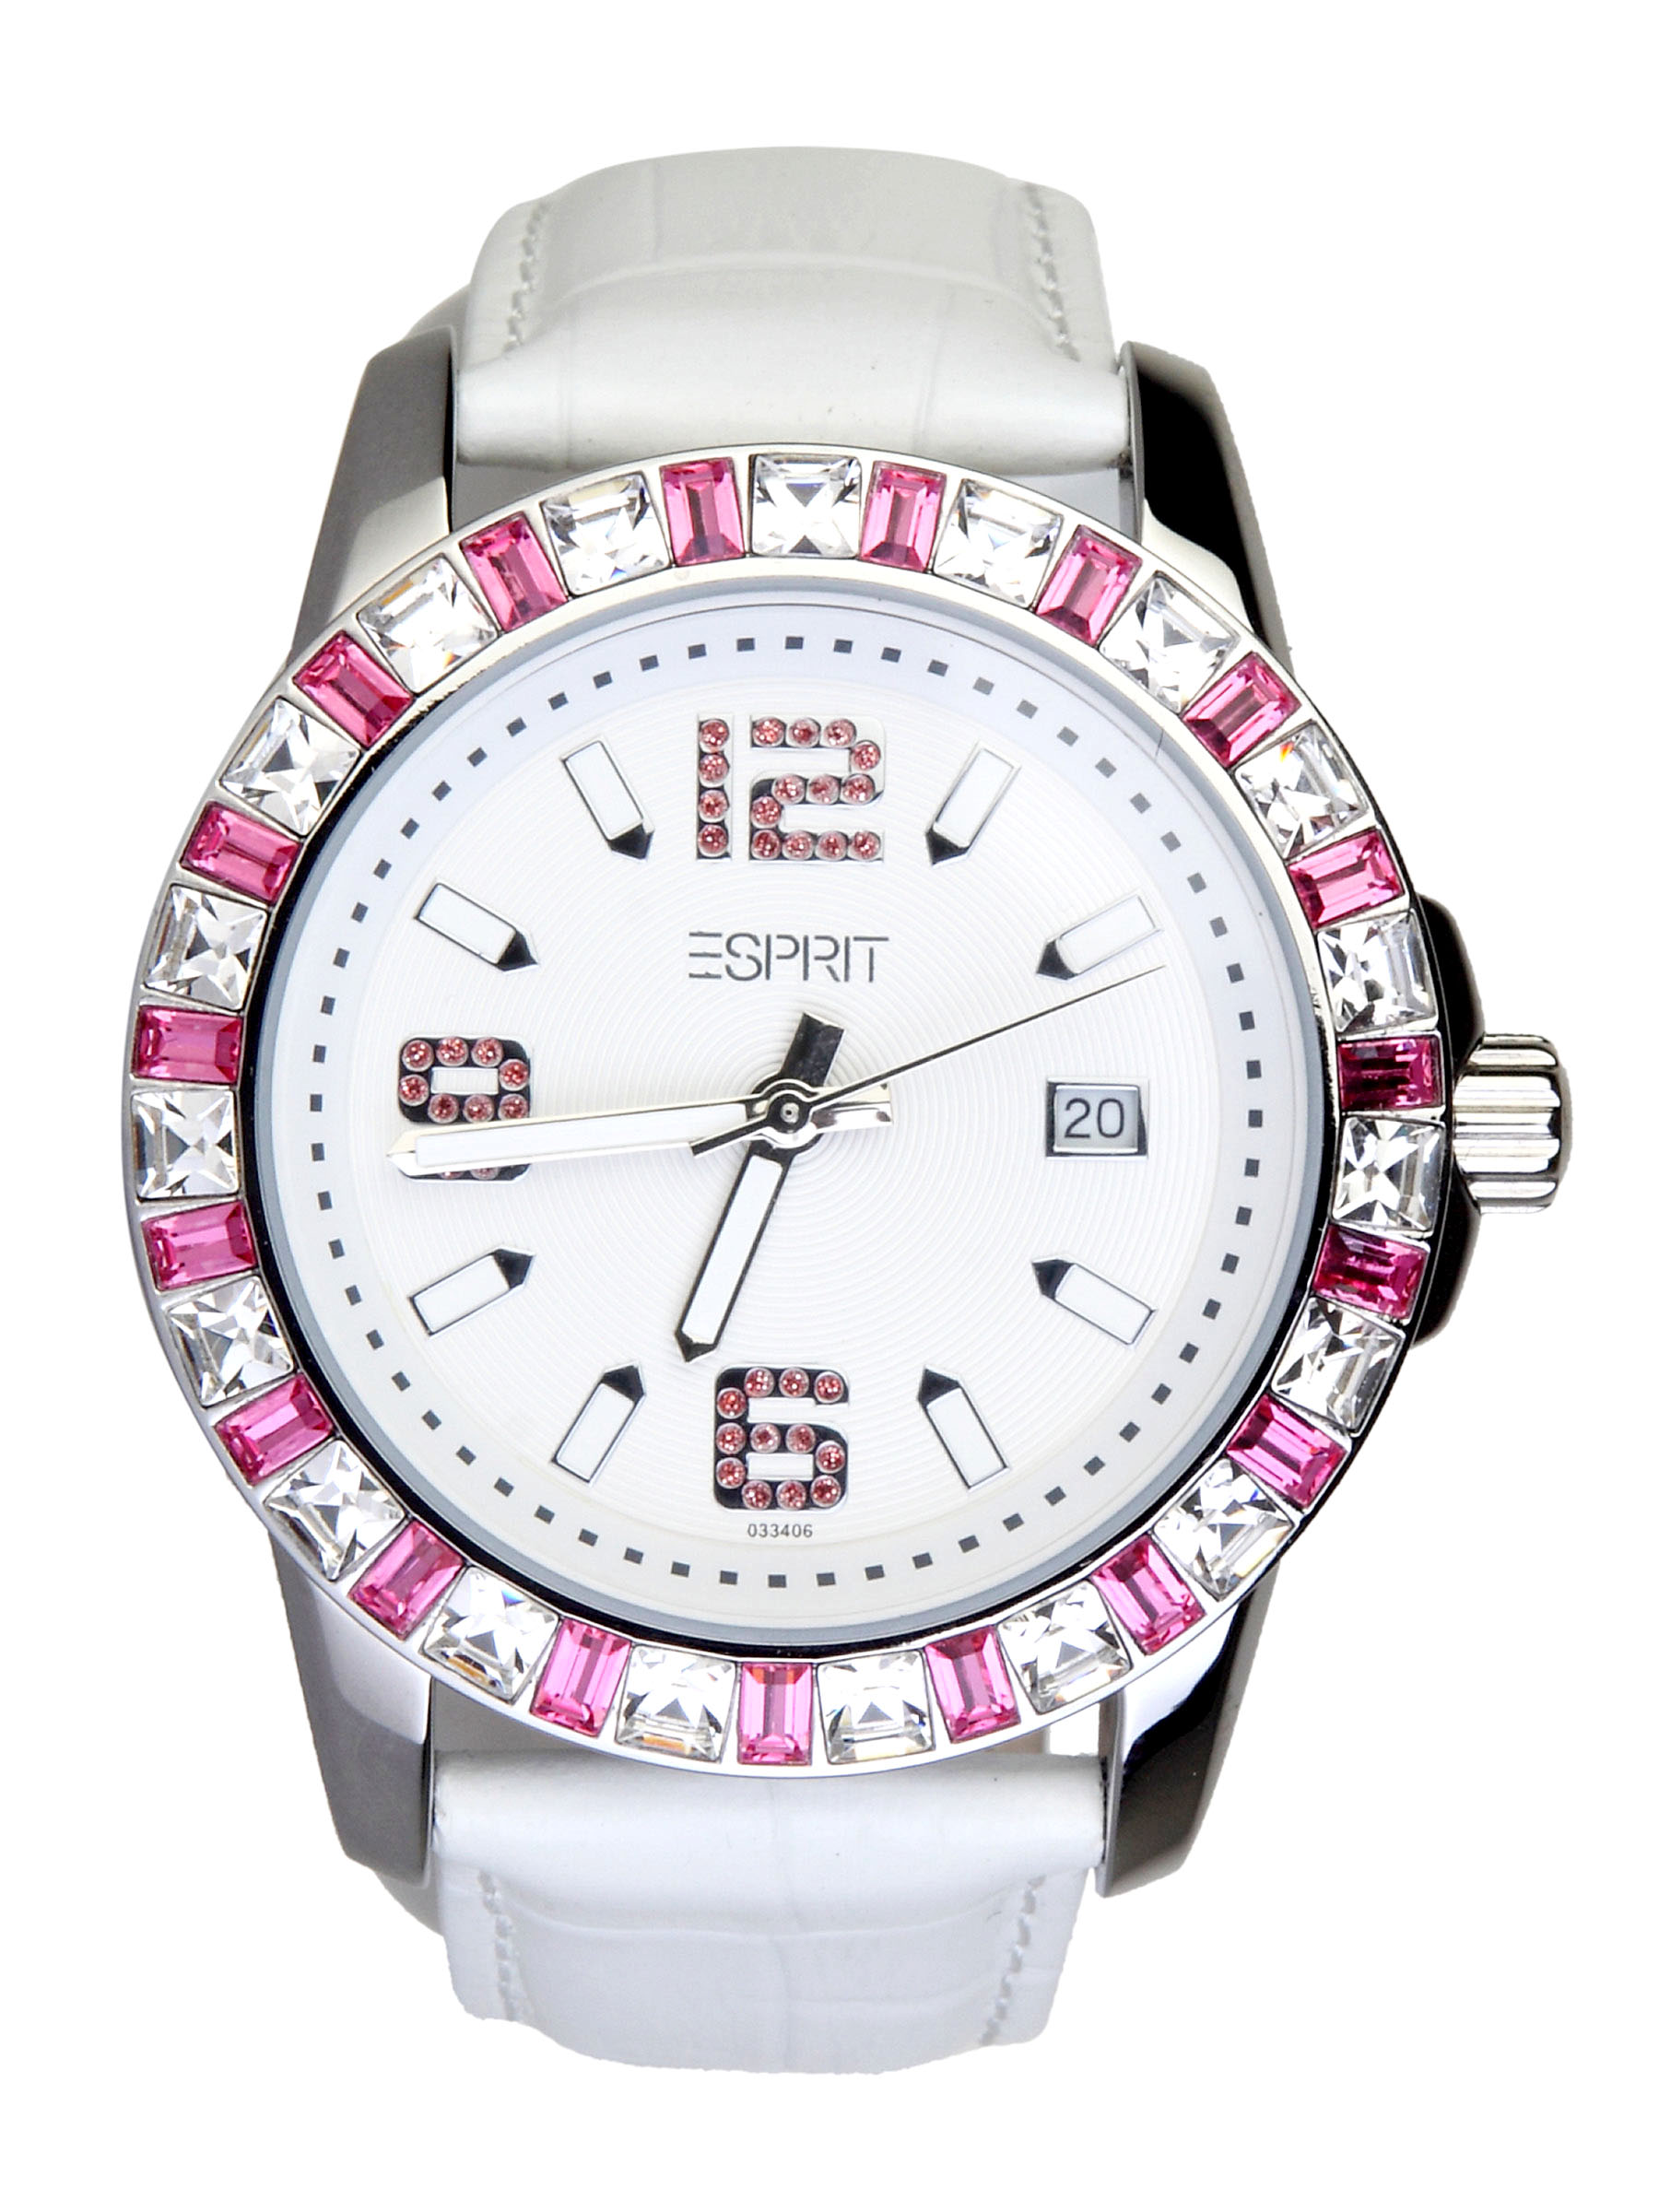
Esprit Women Spark Pink Silver Watches
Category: Accessories / Watches / Watches
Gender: Women
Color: Silver
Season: Winter 2016
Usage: Casual